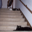
Label: cat